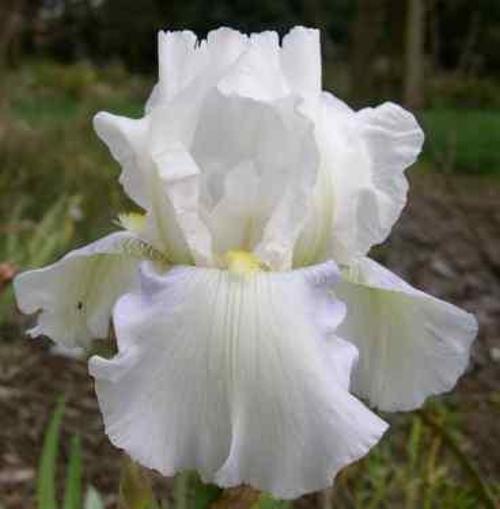
Label: bearded iris